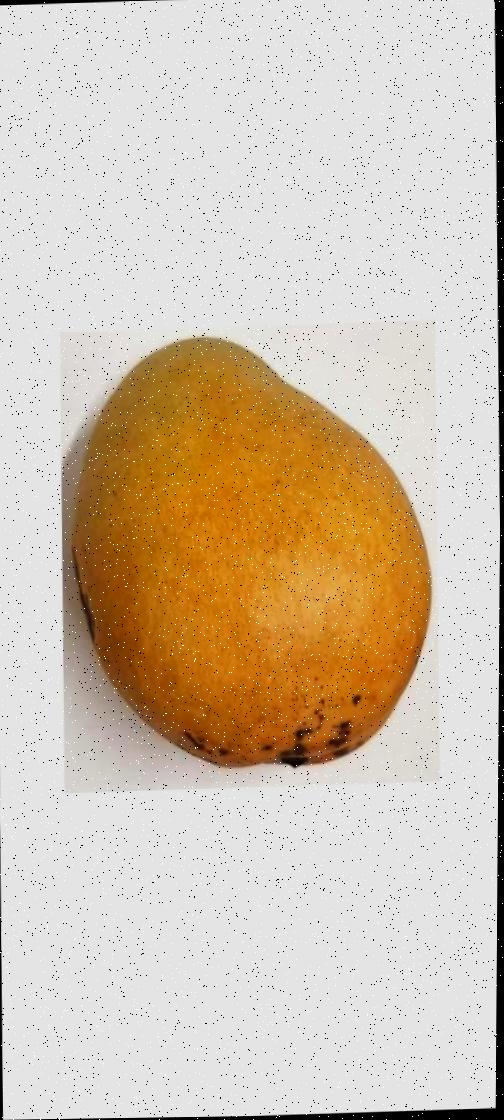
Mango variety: Bari-11